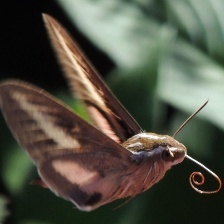
Species: WHITE LINED SPHINX MOTH